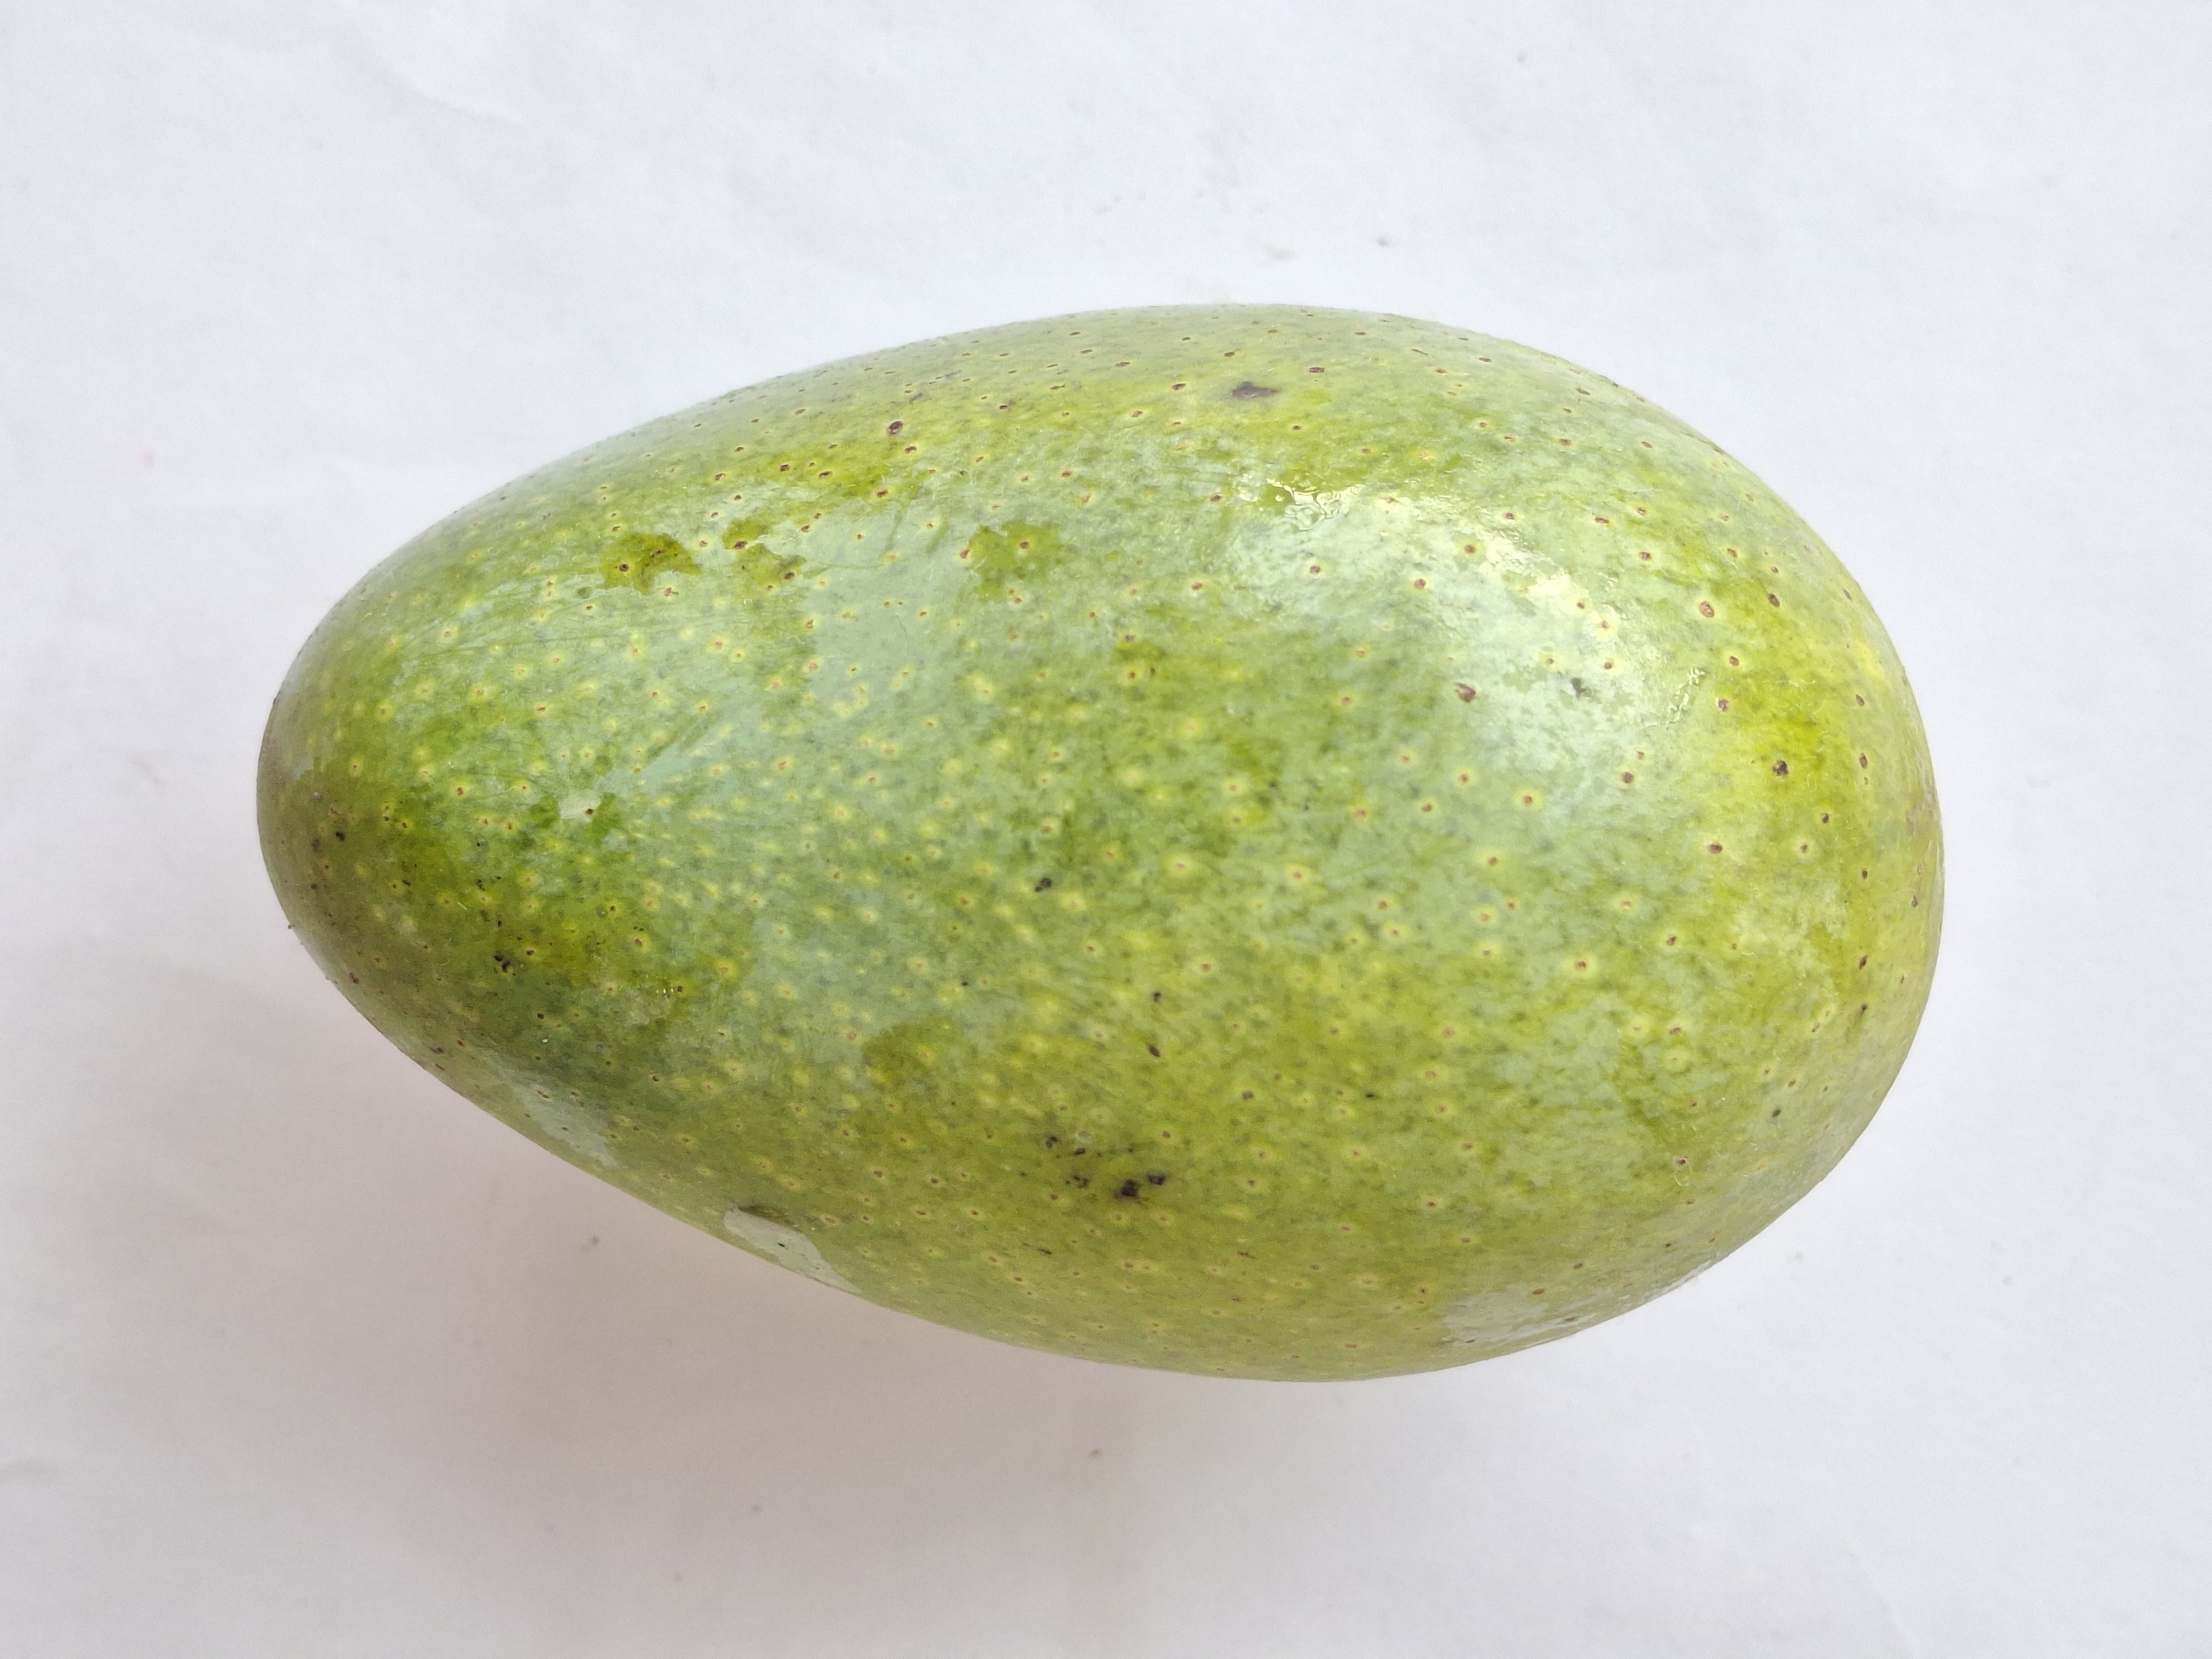
Mango variety: GopalBhog